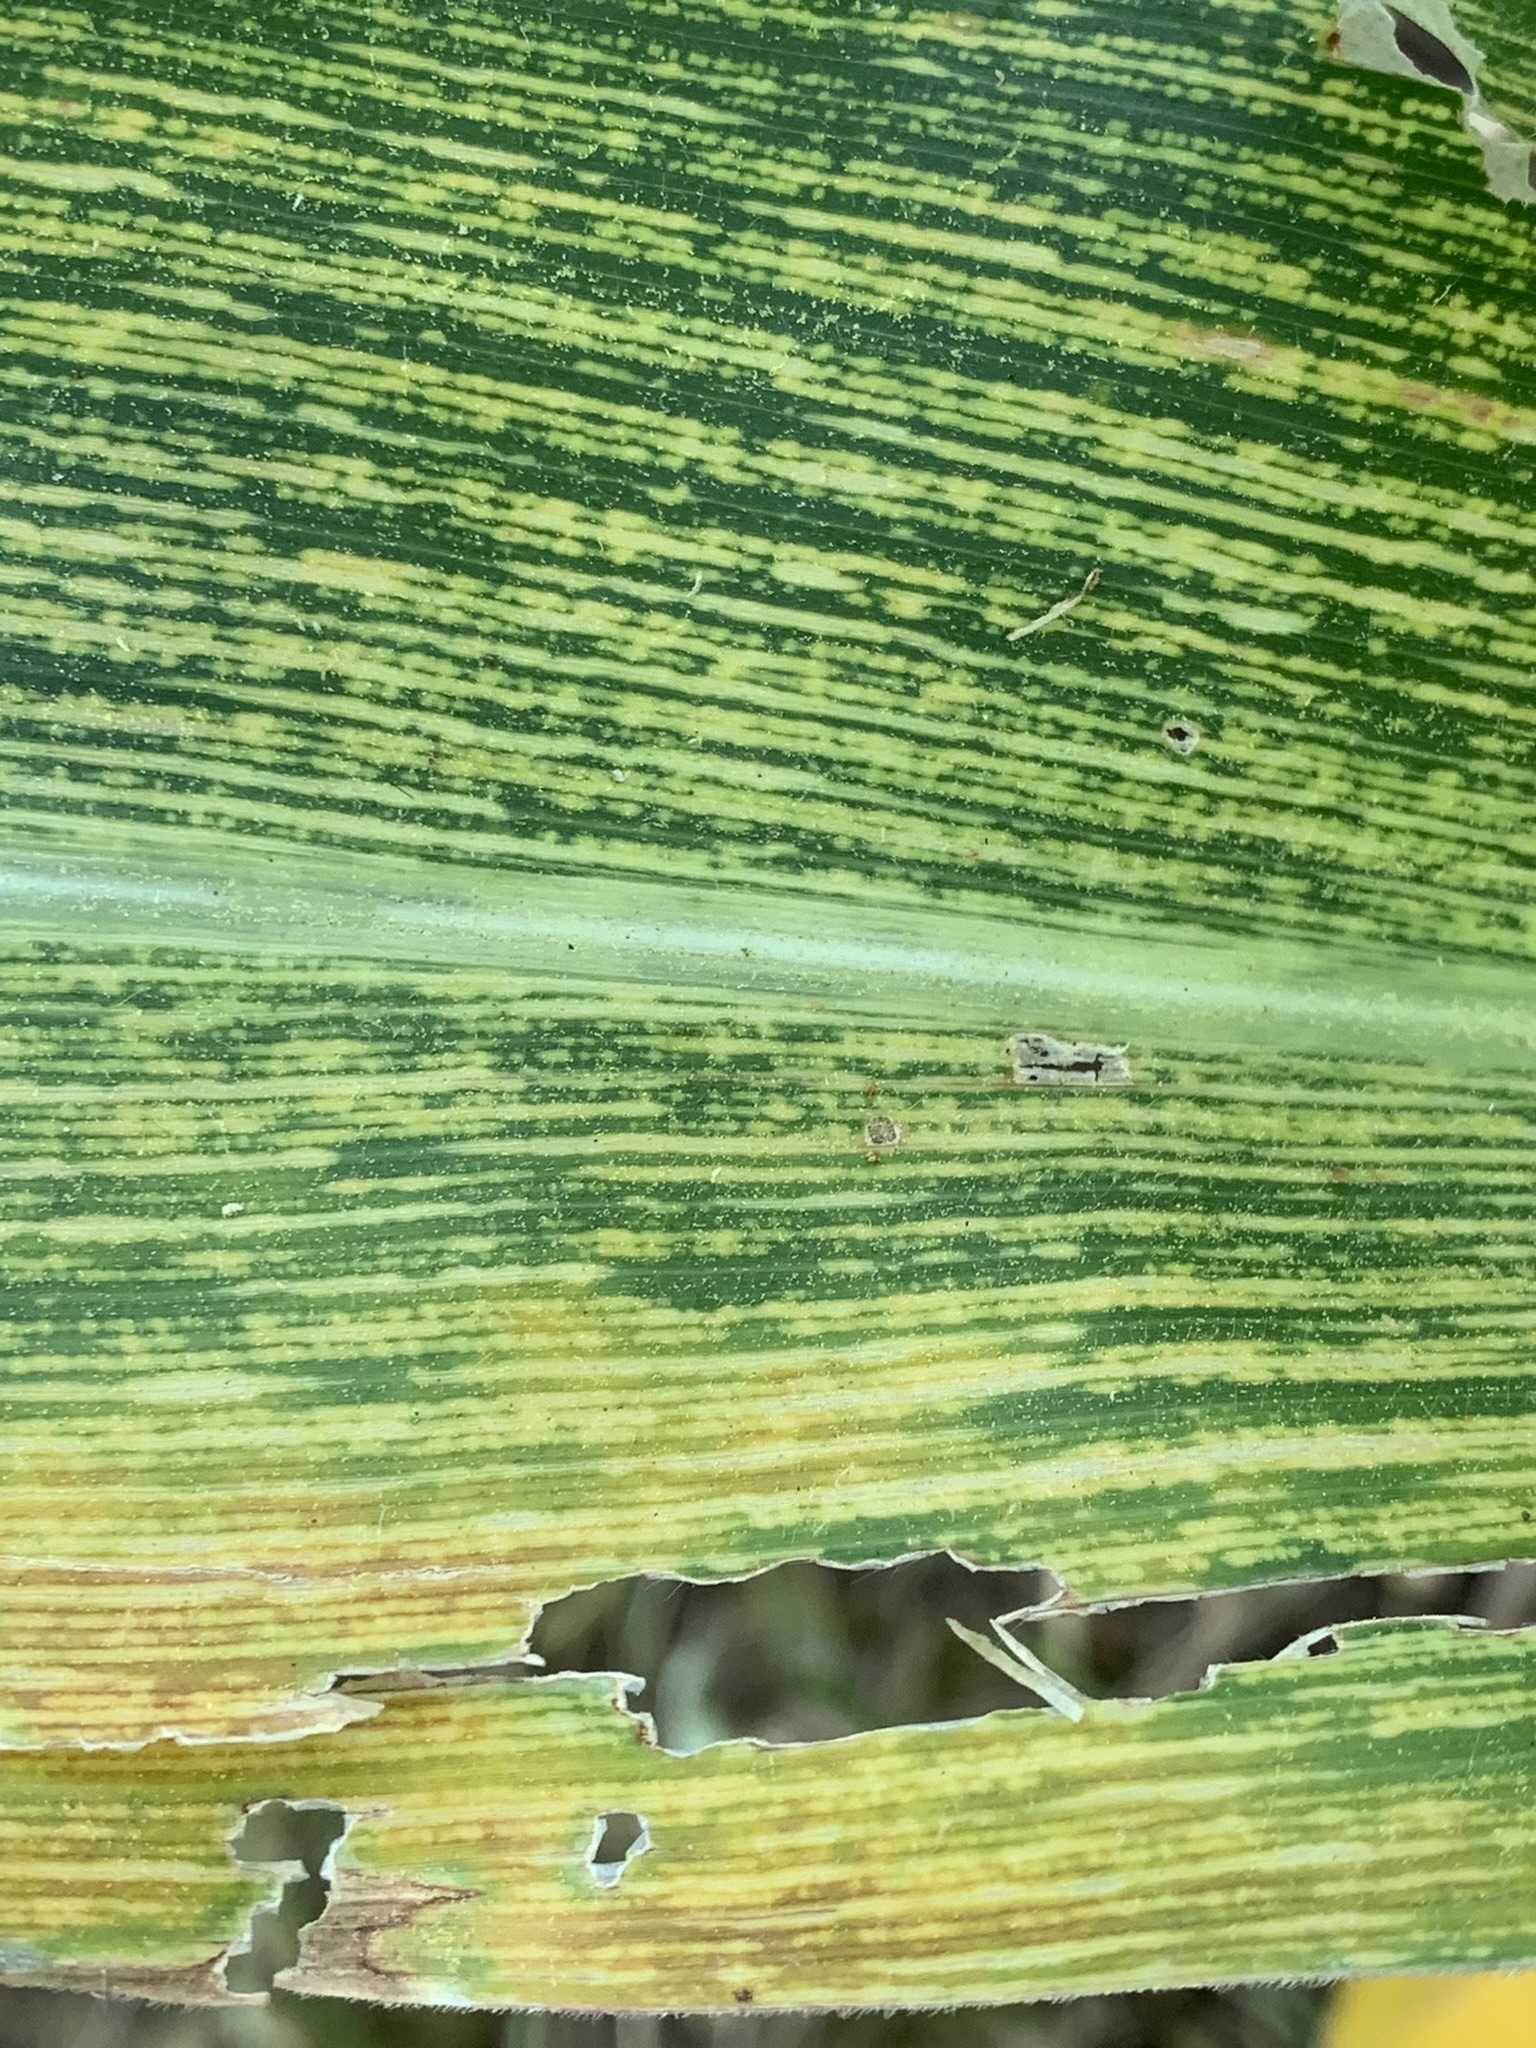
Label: MSV